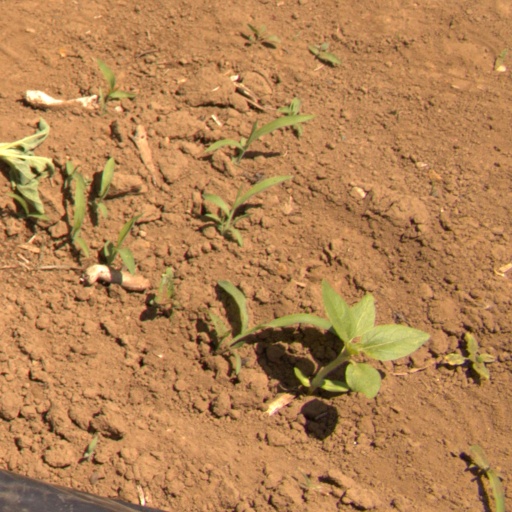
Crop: Jerusalem artichoke